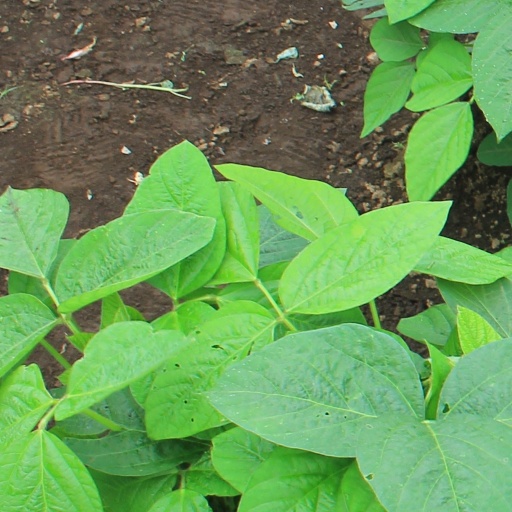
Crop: soybean